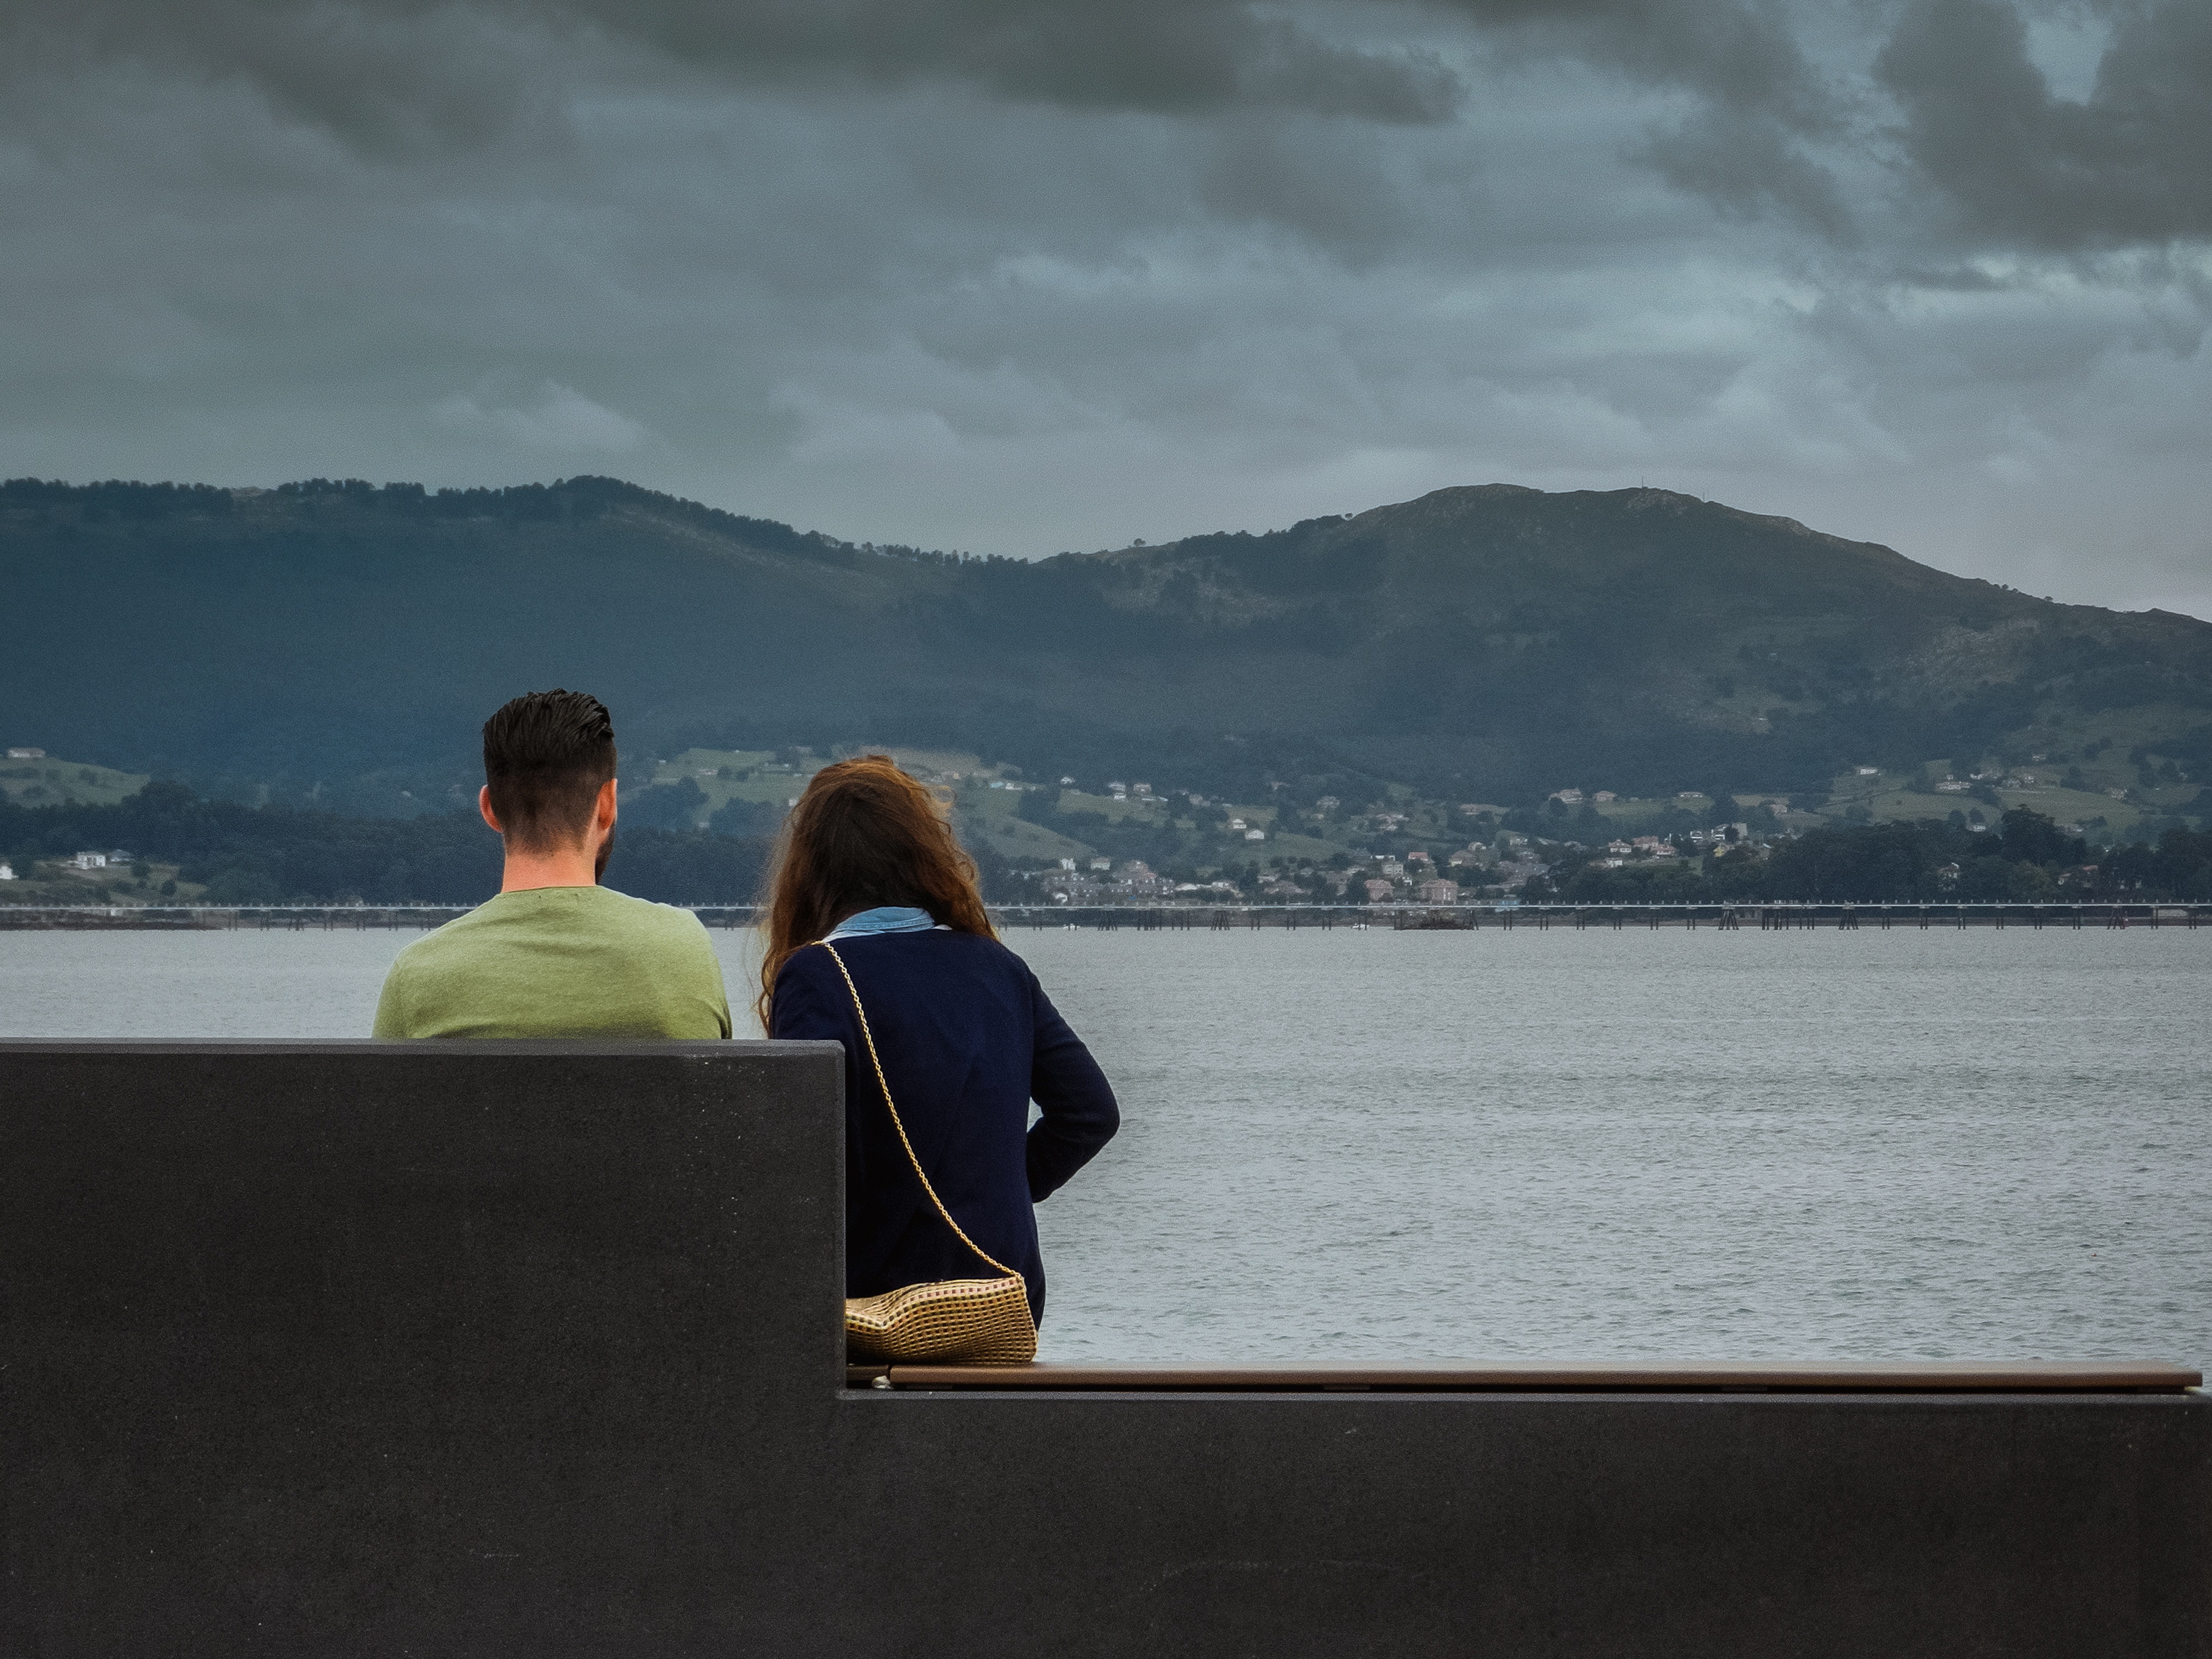
beach, landscape, sea, coast, water, ocean, mountain, cloud, sky, sunset, morning, shore, wave, lake, vacation, sitting, bay, clouds, viewpoint, calm sea, to watch, confidences